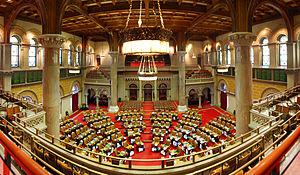
L'Assemblée de l'État de New York est la chambre basse de la Législature d'État de New York, législature bicamérale de l'État américain de New York.